Gap gene

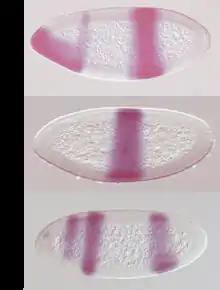
In situ hybridisation against mRNA for some of the gap genes in the "Drosophila" early embryo

Gap genes were first described by Christiane Nüsslein-Volhard and Eric Wieschaus in 1980. They used a genetic screen to identify genes required for embryonic development in the fruit fly "Drosophila melanogaster". They found three genes – "knirps, Krüppel and hunchback" – where mutations caused deletion of particular stretches of segments. Later work identified more gap genes in the "Drosophila" early embryo – "giant", "huckebein" and "tailless". Further gap genes including orthodenticle and buttonhead are required for the development of the "Drosophila" head.